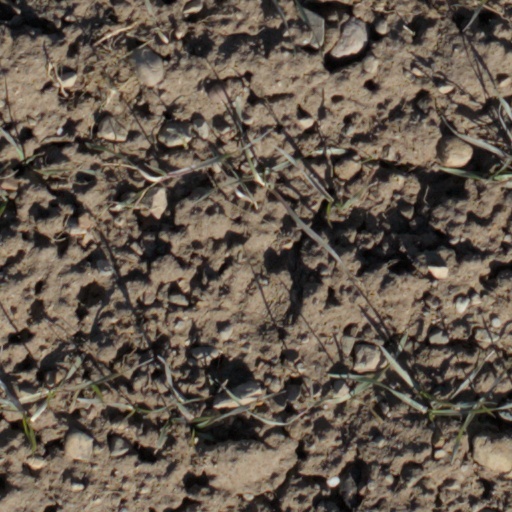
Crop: wheat